1982 World Weightlifting Championships

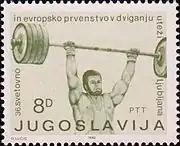
Yugoslav stamp dedicated to the championships

The 1982 Men's World Weightlifting Championships were held in Hala Tivoli, Ljubljana, SR Slovenia, SFR Yugoslavia from September 18 to 26, 1982. There were 205 men in action from 38 nations. These world championships were combined with European championships.